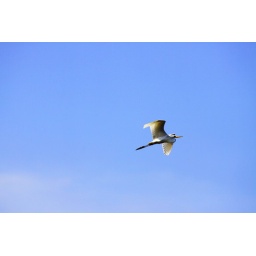
Sungei Buloh - Egret against the blue sky